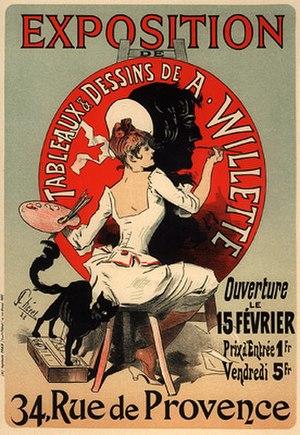
Adolphe Léon Willette, né à Châlons-sur-Marne le 30 juillet 1857 et mort à Paris le 4 février 1926, est un peintre, illustrateur, affichiste, lithographe et caricaturiste français.